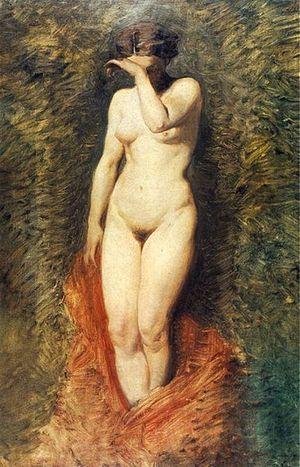
Arthur Grottger, né le 11 novembre 1837 à Ottyniowice et décédé le 13 décembre 1867 à Amélie-les-Bains-Palalda, est un peintre polonais romantique, particulièrement connu pour ses cinq cycles de dessins, destinés à être gravés, autour des autour de la lutte pour l’indépendance lors de l'insurrection polonaise de janvier 1863.